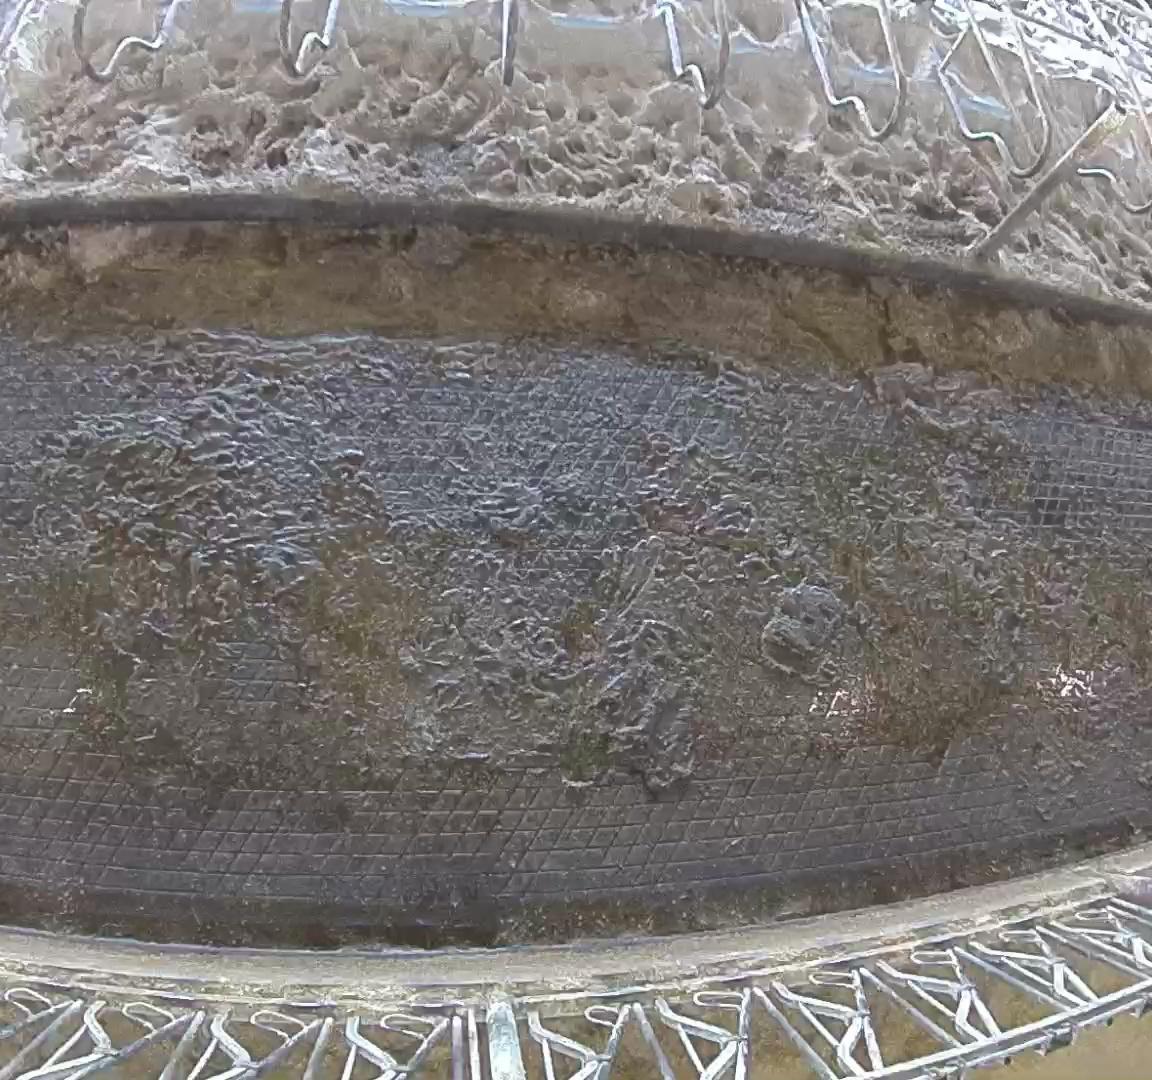
Number of cows: 0